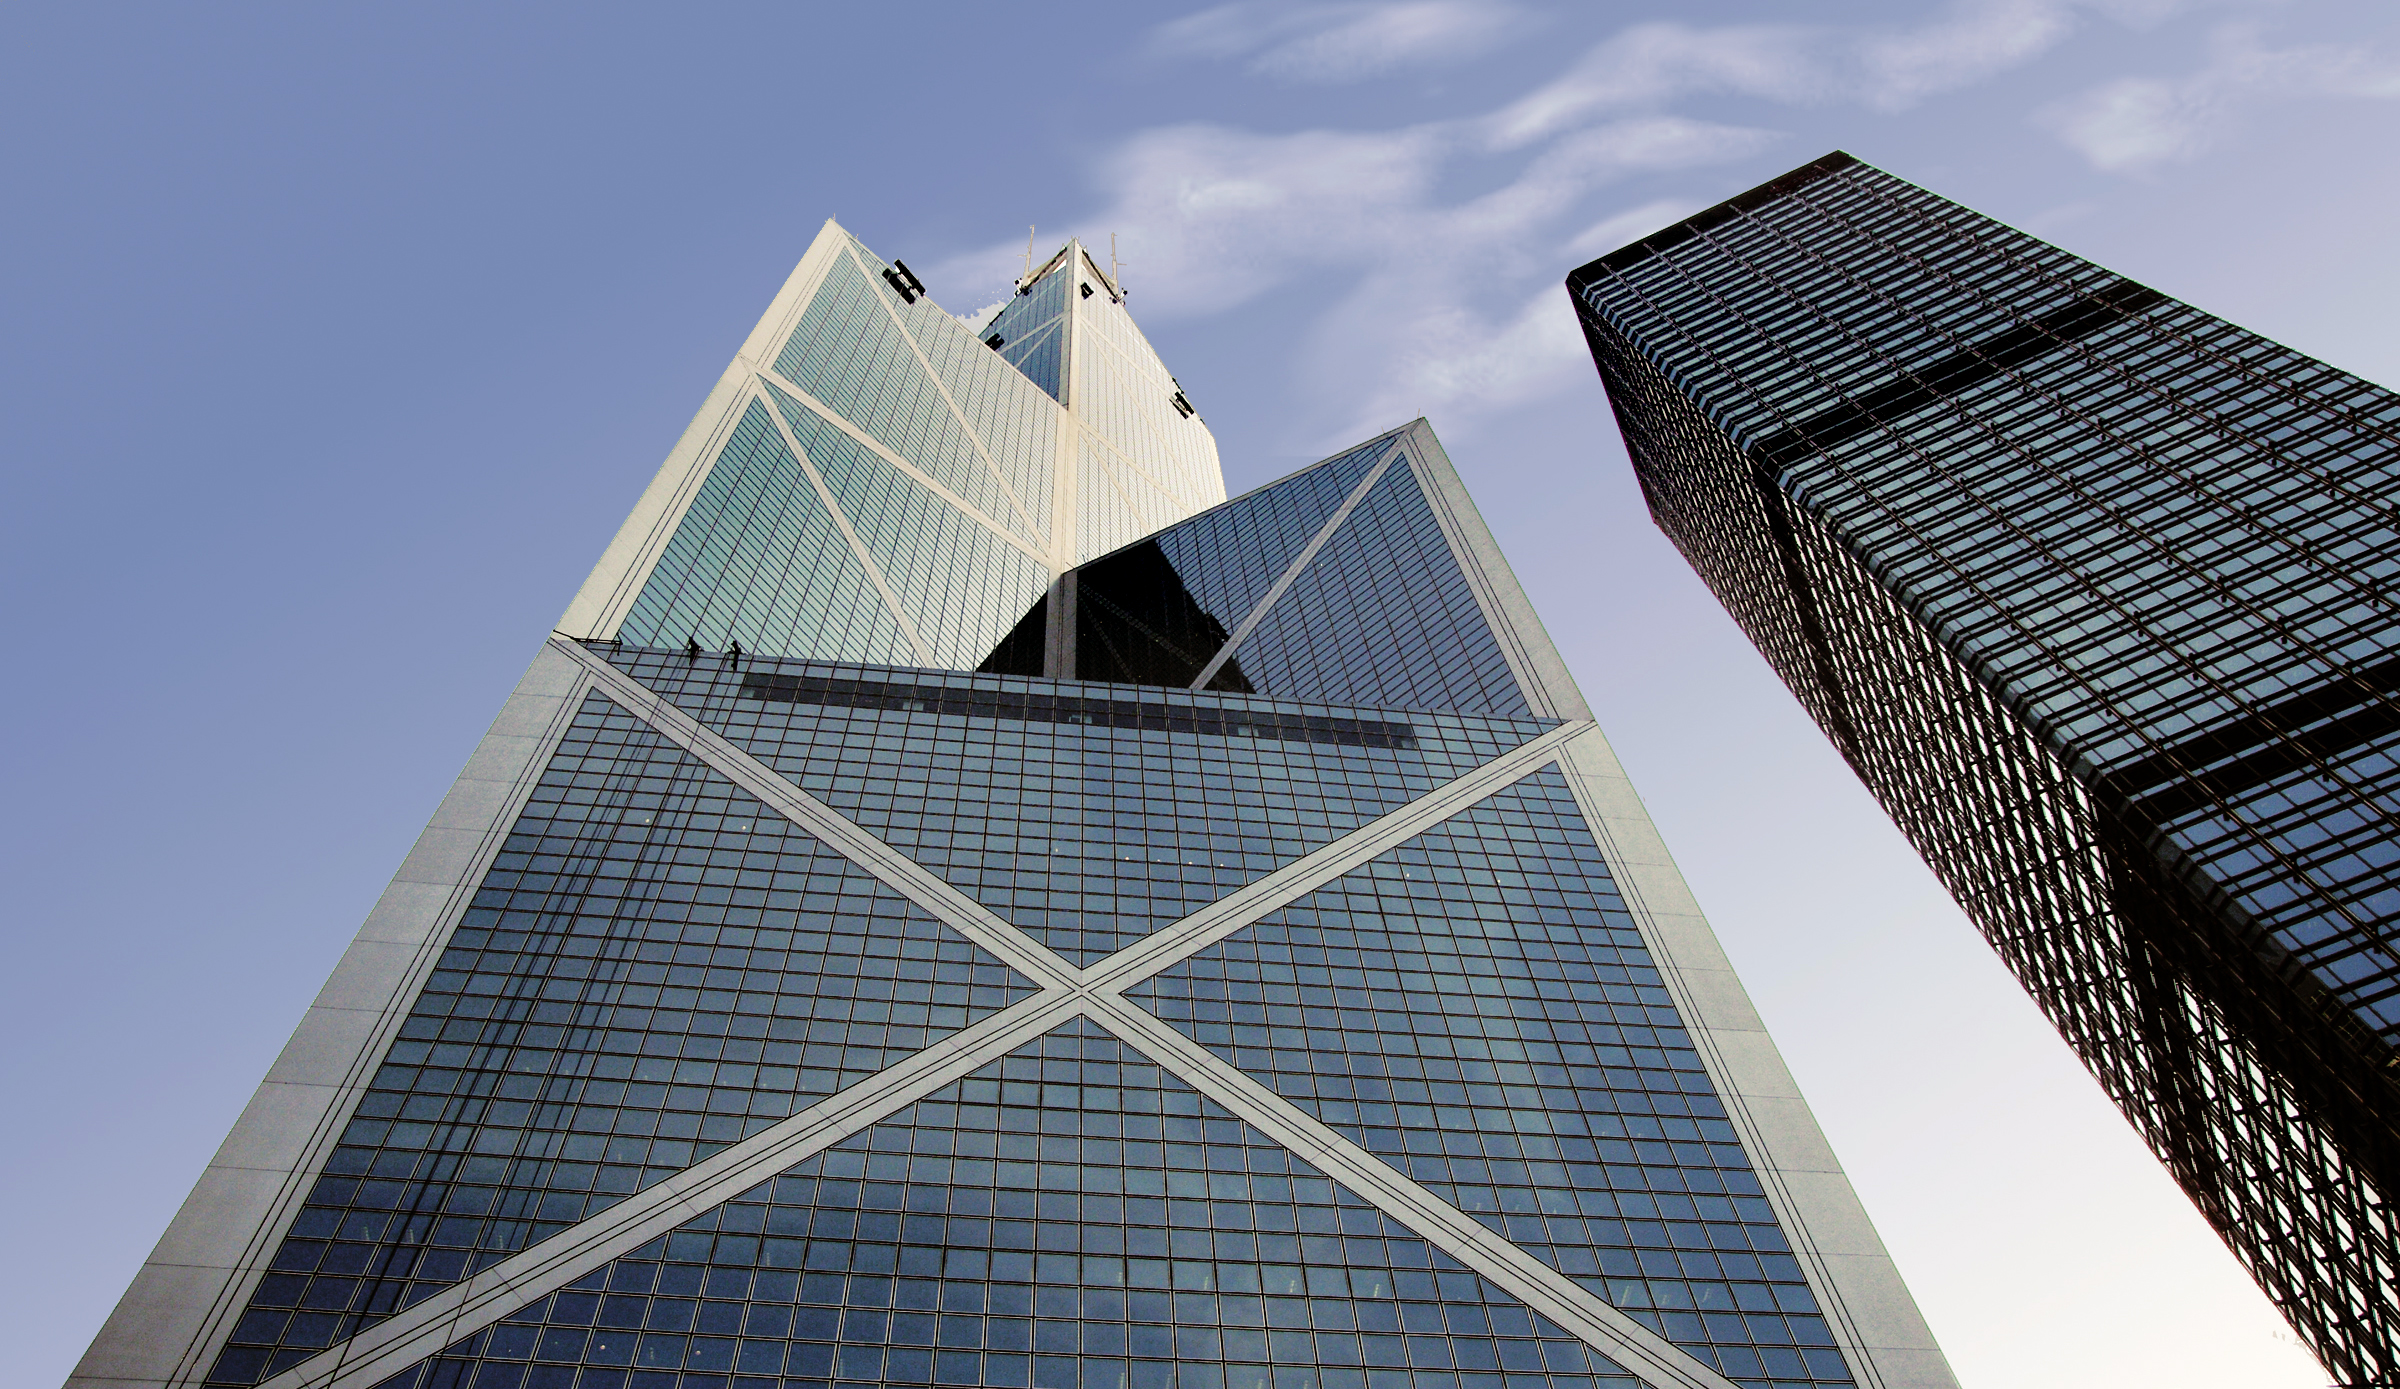
architecture, roof, building, skyscraper, downtown, tower, landmark, facade, blue, tower block, symmetry, bankofchinatower, daylighting, hongkonghighrise